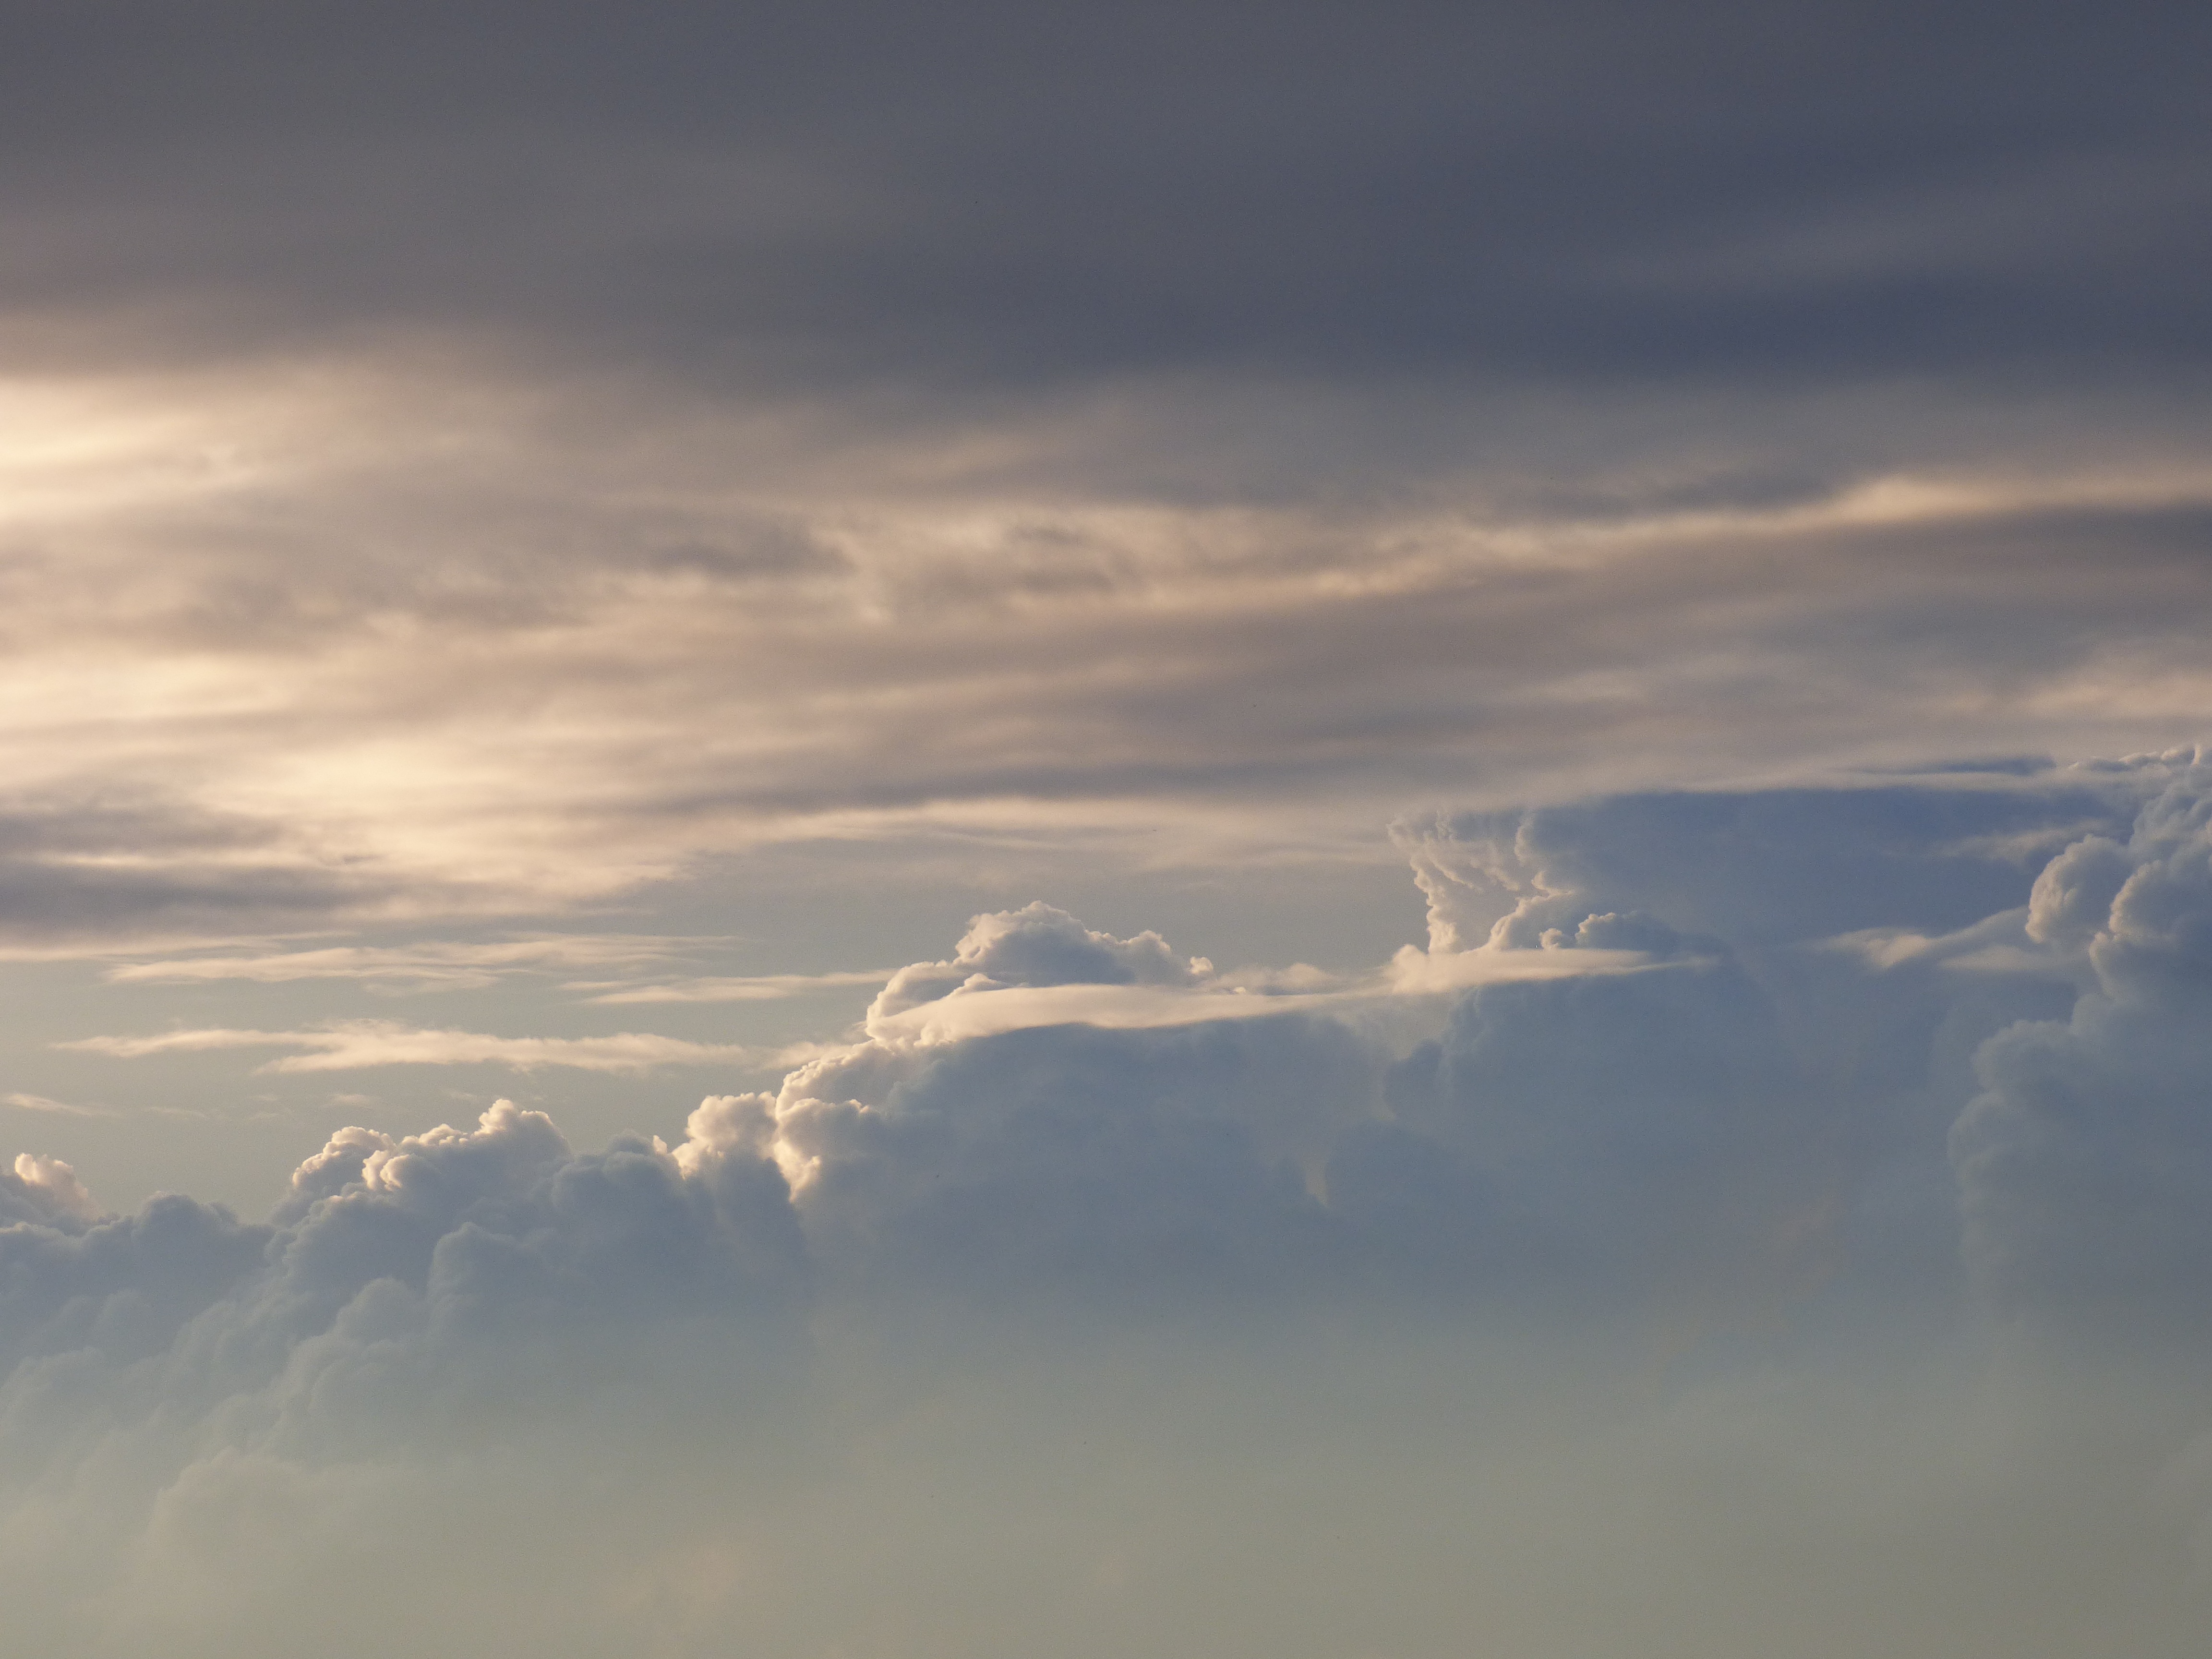
horizon, cloud, sky, sunrise, sunset, prairie, sunlight, morning, dawn, atmosphere, dusk, evening, twilight, weather, cumulus, plain, clouds, afterglow, meteorological phenomenon, atmospheric phenomenon, atmosphere of earth